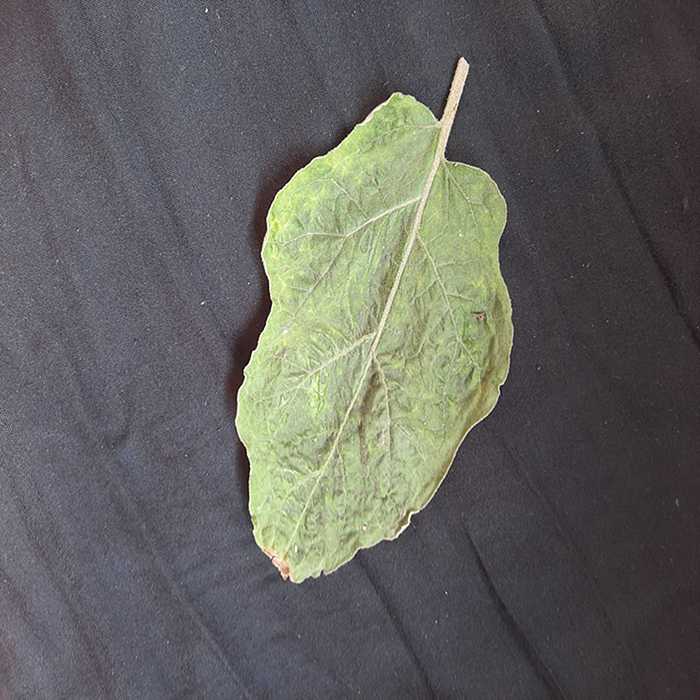
Plant: Eggplant
Label: Eggplant begomovirus